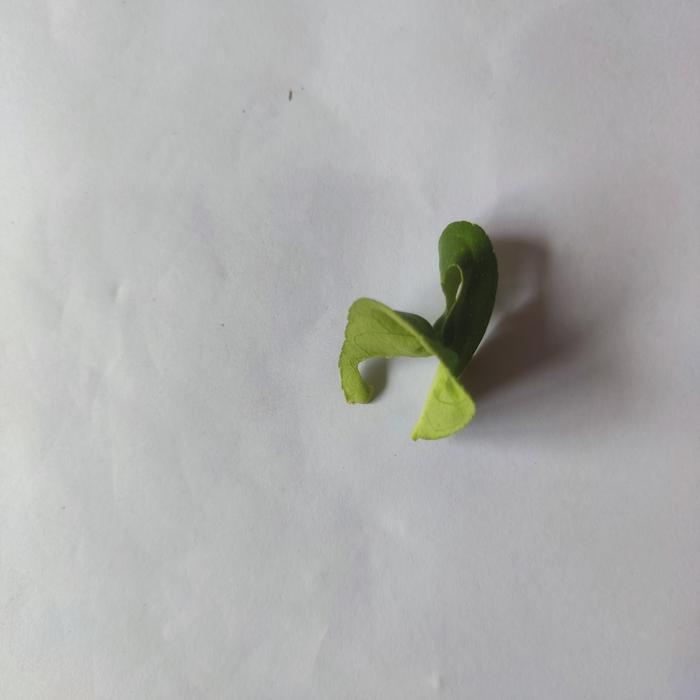
Crop: Lemon
Leaf condition: Leaf_Curl